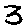
Label: 3